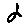
Label: 2